HORAL

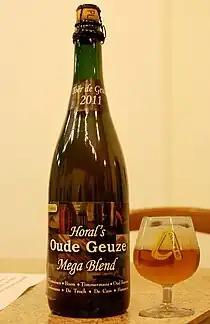
Horal's Oude Geuze Megablend

In January 1997, at the invitation of 3 Fonteinen's Armand Debelder, HORAL's founder members met in Beersel. HORAL was formally established with its original members: 3 Fonteinen, Boon, De Cam, De Troch, Lindemans, and Timmermans.